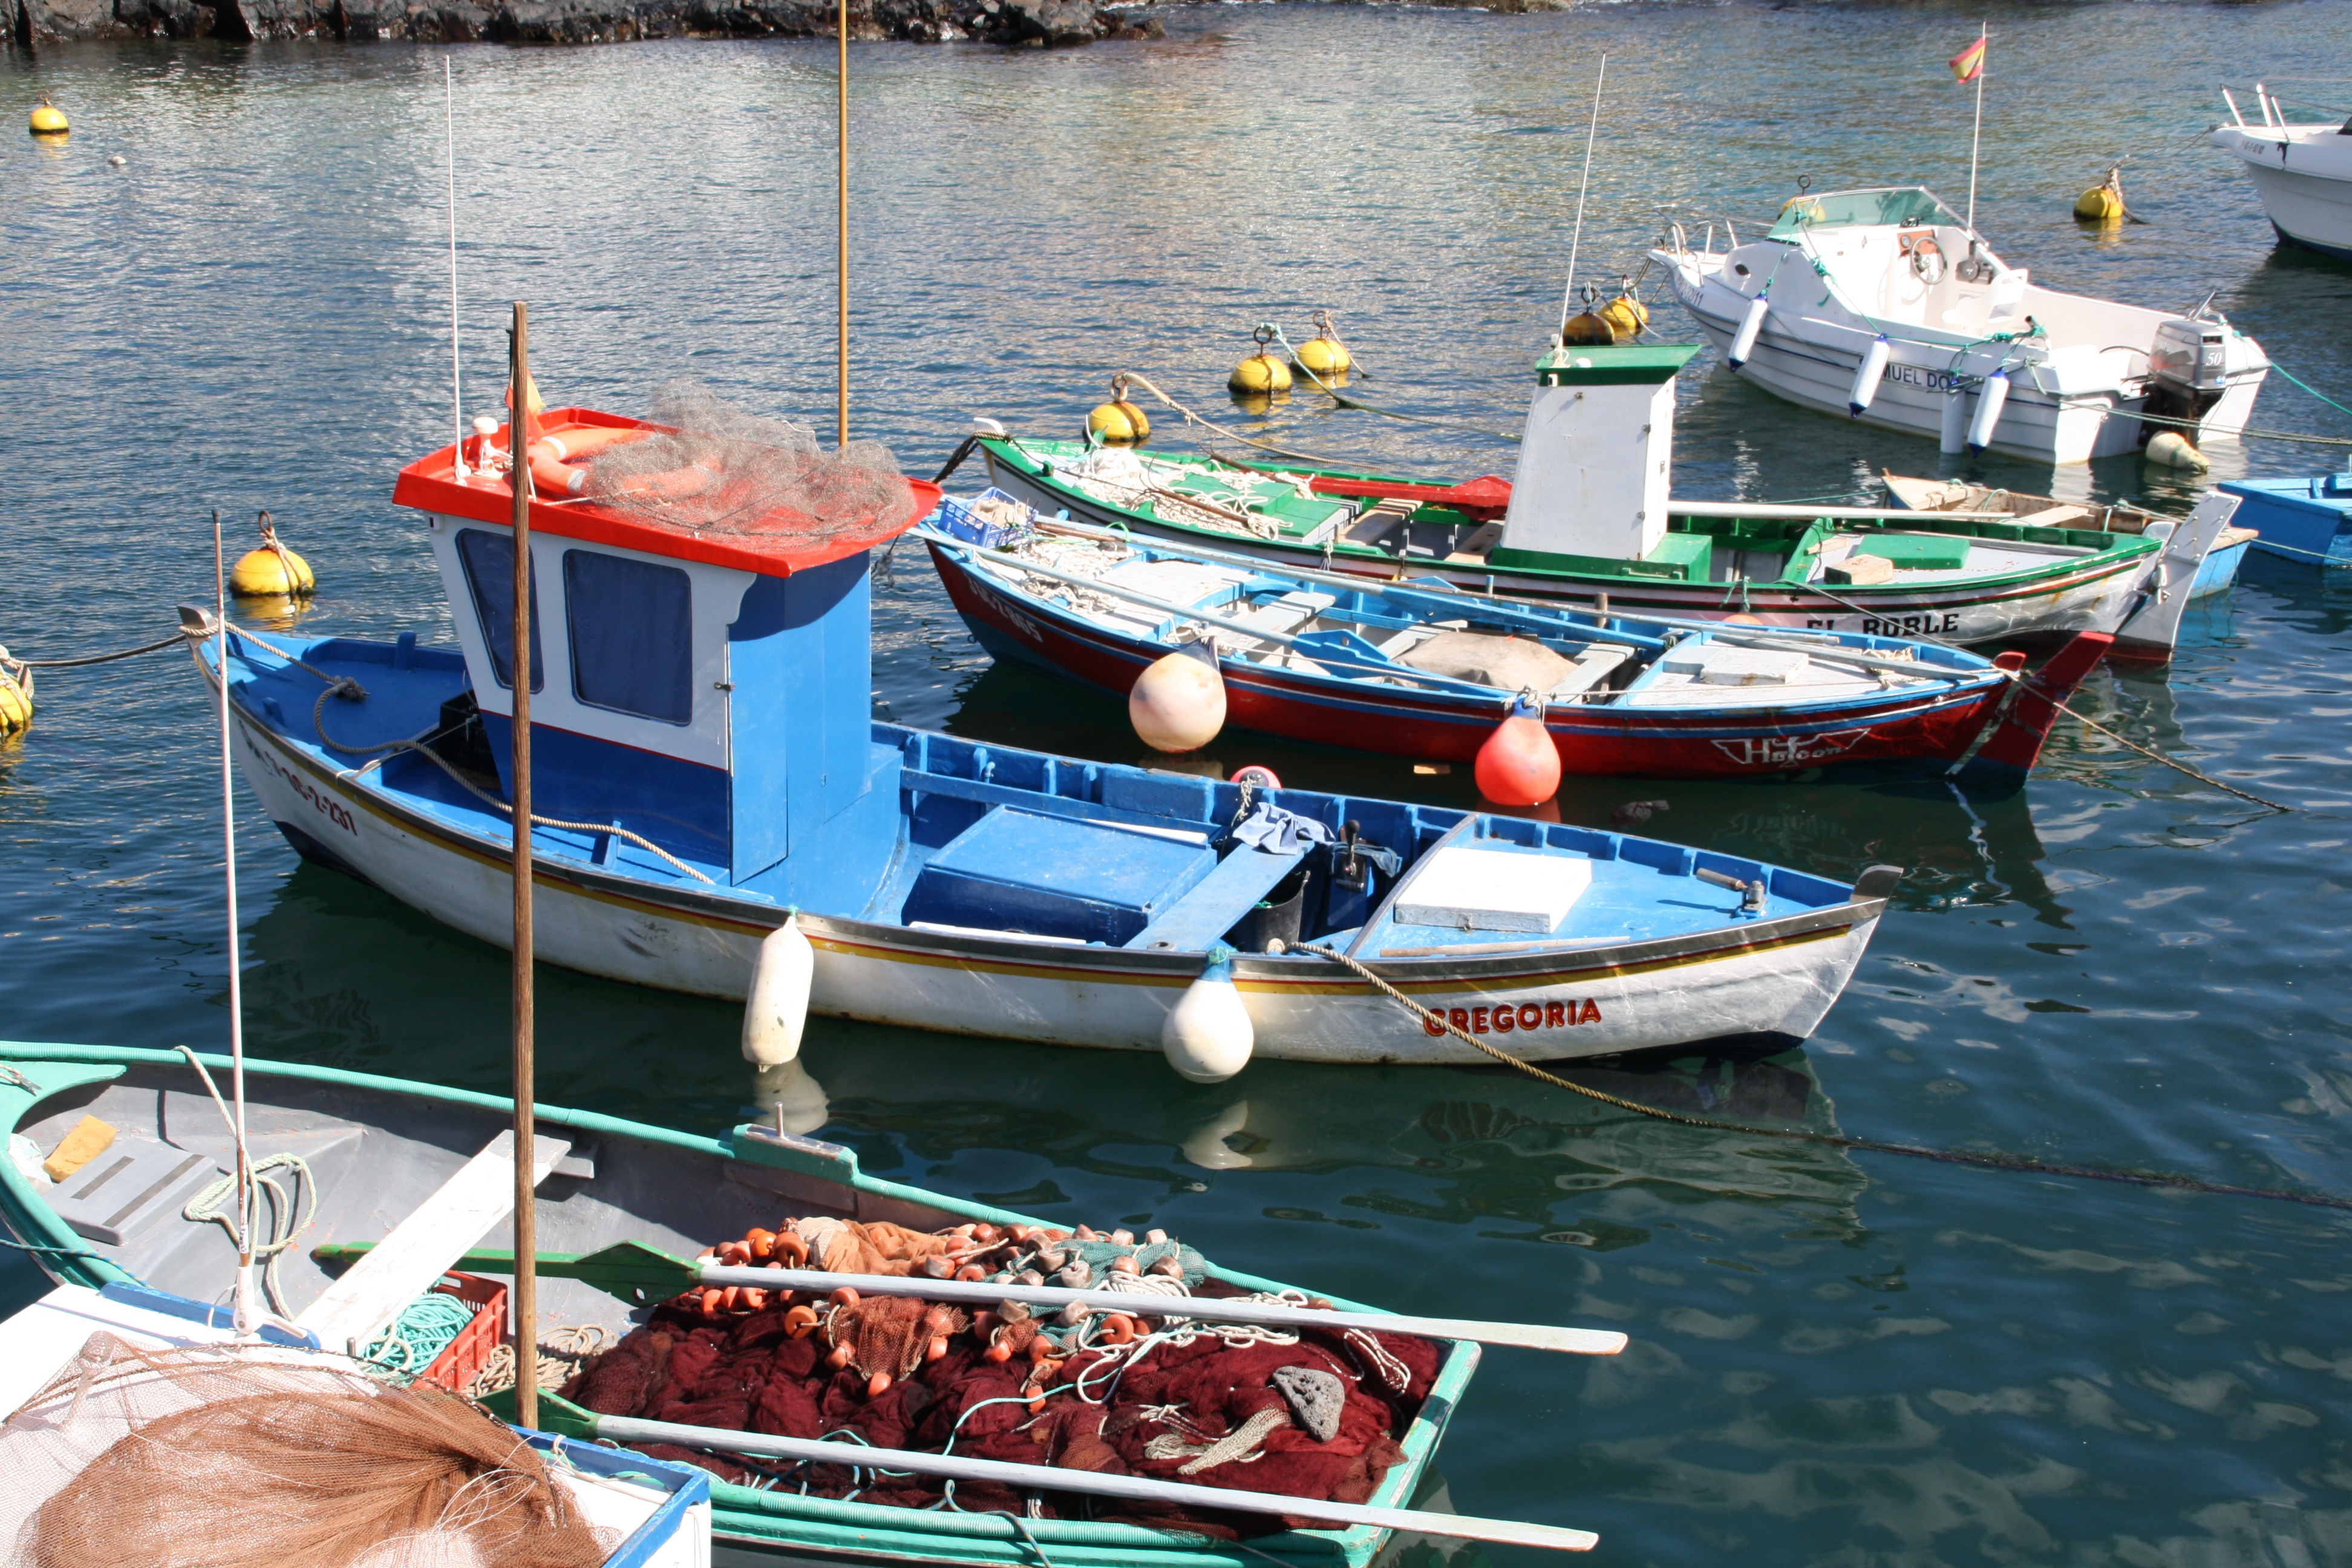
sea, water, ocean, boat, vehicle, fishing, harbor, port, fish, motorboat, boating, boats, picturesque, watercraft, fischer, fishing vessel, networks, watercraft rowing